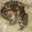
Label: frog